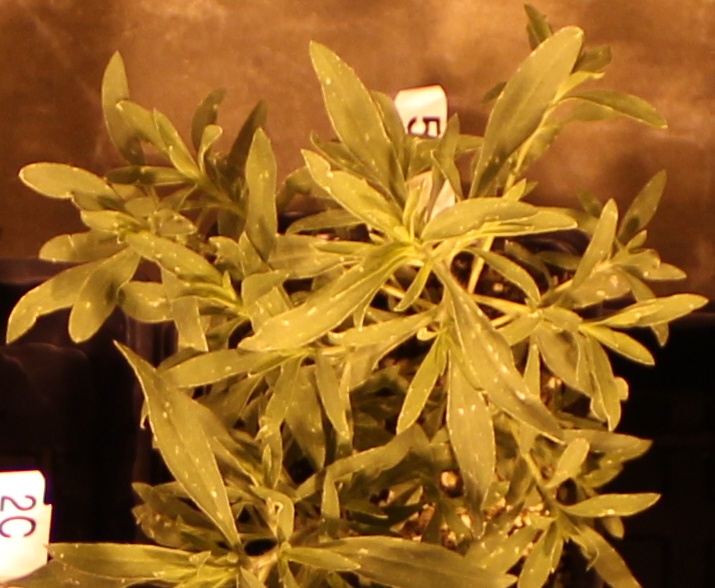
Label: Kochia